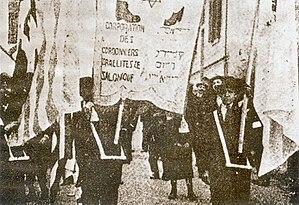
La ville grecque de Thessalonique, anciennement Salonique, a abrité jusqu'à la Seconde Guerre mondiale une très importante communauté juive d'origine initialement romaniote, mais devenue au fil du temps majoritairement sépharade. C'est le seul exemple connu d'une ville de diaspora de cette taille ayant conservé une majorité juive pendant plusieurs siècles. Arrivés pour la plupart à la suite de l'expulsion des Juifs d'Espagne de 1492, les sépharades sont indissociablement liés à l'histoire de Thessalonique et le rayonnement de cette communauté tant sur le plan culturel qu'économique s'est fait sentir sur tout le monde sépharade. La communauté a connu un âge d'or au XVIᵉ siècle puis un déclin relatif jusqu'au milieu du XIXᵉ siècle, époque à partir de laquelle elle a entrepris une importante modernisation aussi bien économique que cultuelle. La ville reçoit l'appellation de « Jérusalem des Balkans ».
La Fédération socialiste ouvrière de Salonique est une organisation révolutionnaire, fondée dans l'Empire ottoman en 1909, qui s'efforce de réunir les travailleurs de Salonique, dans un mouvement unique. Conçue comme une fédération multiethnique, elle fut principalement une organisation du prolétariat juif, avec des positions très antisionistes. Elle est dirigée par Abraham Benaroya, juif séfarade et fondateur du Parti communiste grec.